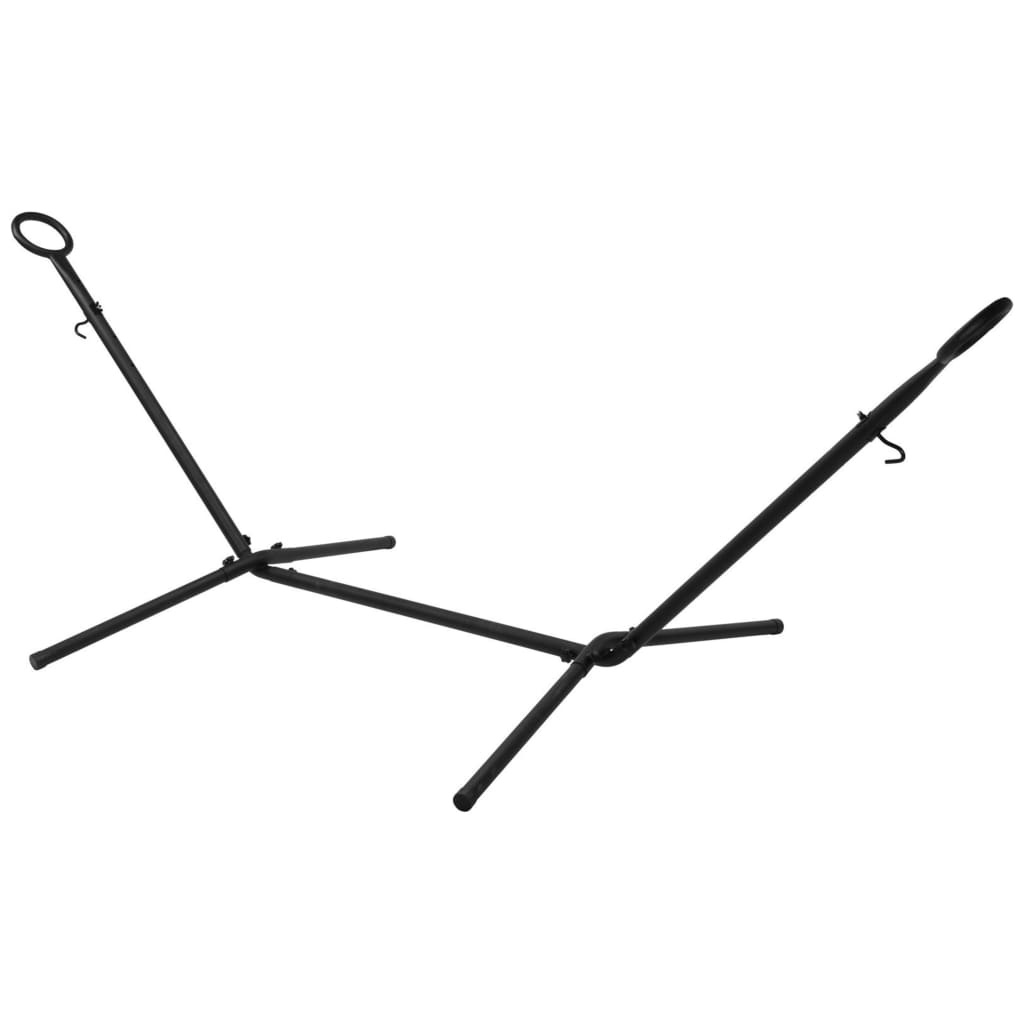
Progarden hangmatstandaard 260x107x97 cm
Brand: ProGarden
Deze hangmatstandaard van ProGarden biedt een stabiele basis voor je hangmat. De standaard is gemaakt van metaal, waardoor hij stevig en duurzaam is voor het bevestigen van de hangmat. Als je tuin geen bomen heeft om een hangmat aan op te hangen, dan is deze hangmatstandaard perfect voor jou. Hierdoor kan je heerlijk in de zon of in de schaduw liggen en van je vrije tijd genieten. Kleur: zwart Materiaal: metaal Afmetingen: 260 x 107 x 97 cm (L x B x H) Draagvermogen: 120 kg
Category: Home & Garden > Lawn & Garden > Outdoor Living > Hammock Parts & Accessories > Hammock Parts